Minah Bird

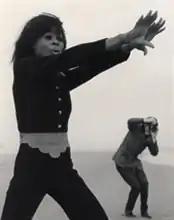
Detail of photo by Lewis Morley (1970) © National Portrait Gallery

Minah Ogbenyealu Bird (also known as Mynah Bird and Minah Uko) (11 March 1950 – July 1995) was a Nigerian model and actress active in the United Kingdom in the 1970s.